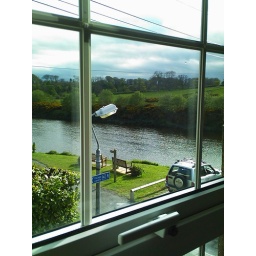
View of the river Coquet from our rental cottage, and the car in the car park. Don't flood!